Henri de La Tour d'Auvergne, Viscount of Turenne

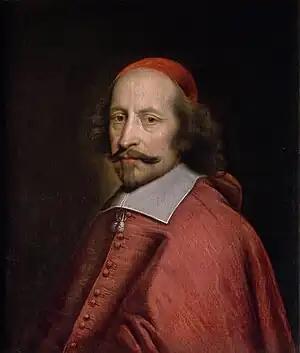
Cardinal Mazarin

Turenne had now gained a reputation as one of the foremost of the younger generals of France, and Richelieu next employed him in the Italian campaign of 1639–1640 under Henri de Lorraine, count of Harcourt. On 19 November 1639 Turenne fought in the famous rearguard action called the battle of the "Route de Quiers", for which he received a lot of credit though he only gave himself a small role in his own description of events. At the battle of Casal 10.000 Frenchmen defeated 20.000 Spanish. The French commander Harcourt was almost encircled but Turenne used deception to scare off the enemy and the battle was won. In 1640 Harcourt saved Casale Monferrato and besieged Prince Thomas' forces in Turin, which meanwhile besieged in their turn another French force in the citadel. That winter he re-victualled the citadel of Turin, held by the French against the forces of Prince Thomas of Savoy. The French in the citadel held out, while Prince Thomas had to surrender on 17 September 1640, a fourth army which had invested Harcourt's lines being at the same time forced to retire. Turenne, by now lieutenant-general, played a major role in the victory. He himself commanded during the campaign of 1641 and took Coni, Ceva and Mondovì.